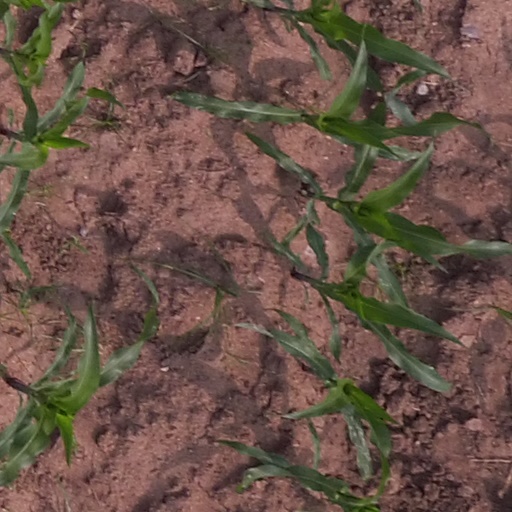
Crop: maize; corn